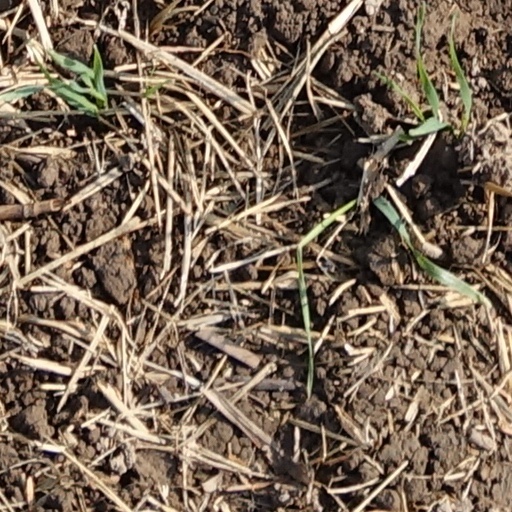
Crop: wheat